Not My Responsibility

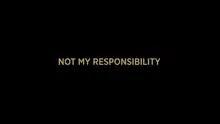
Title card

Not My Responsibility is a 2020 American short film written and produced by singer-songwriter Billie Eilish. A commentary on body shaming and double standards placed upon young women's appearances, it features a monologue from Eilish about the media scrutiny surrounding her body. The film is spoken-word and stars Eilish in a dark room, where she gradually undresses before submerging herself in a black substance.